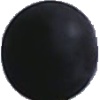
Label: blue_grape